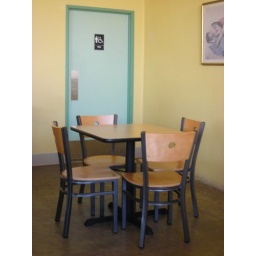
best seat in the house